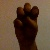
The image shows a hand gesture representing the letter 'E' in Indian Sign Language.